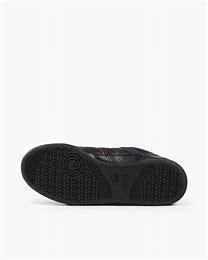
Brand: Adidas
Model: Continental 80 Stripes